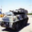
Label: tank